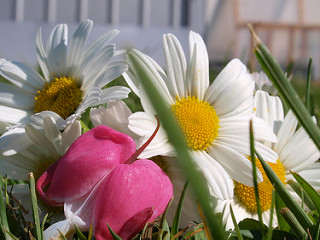
Flower: daisy